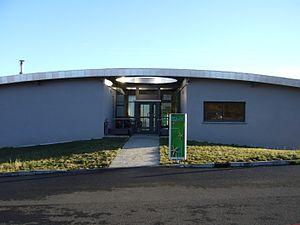
Mende est une commune française, préfecture du département de la Lozère en région Occitanie.